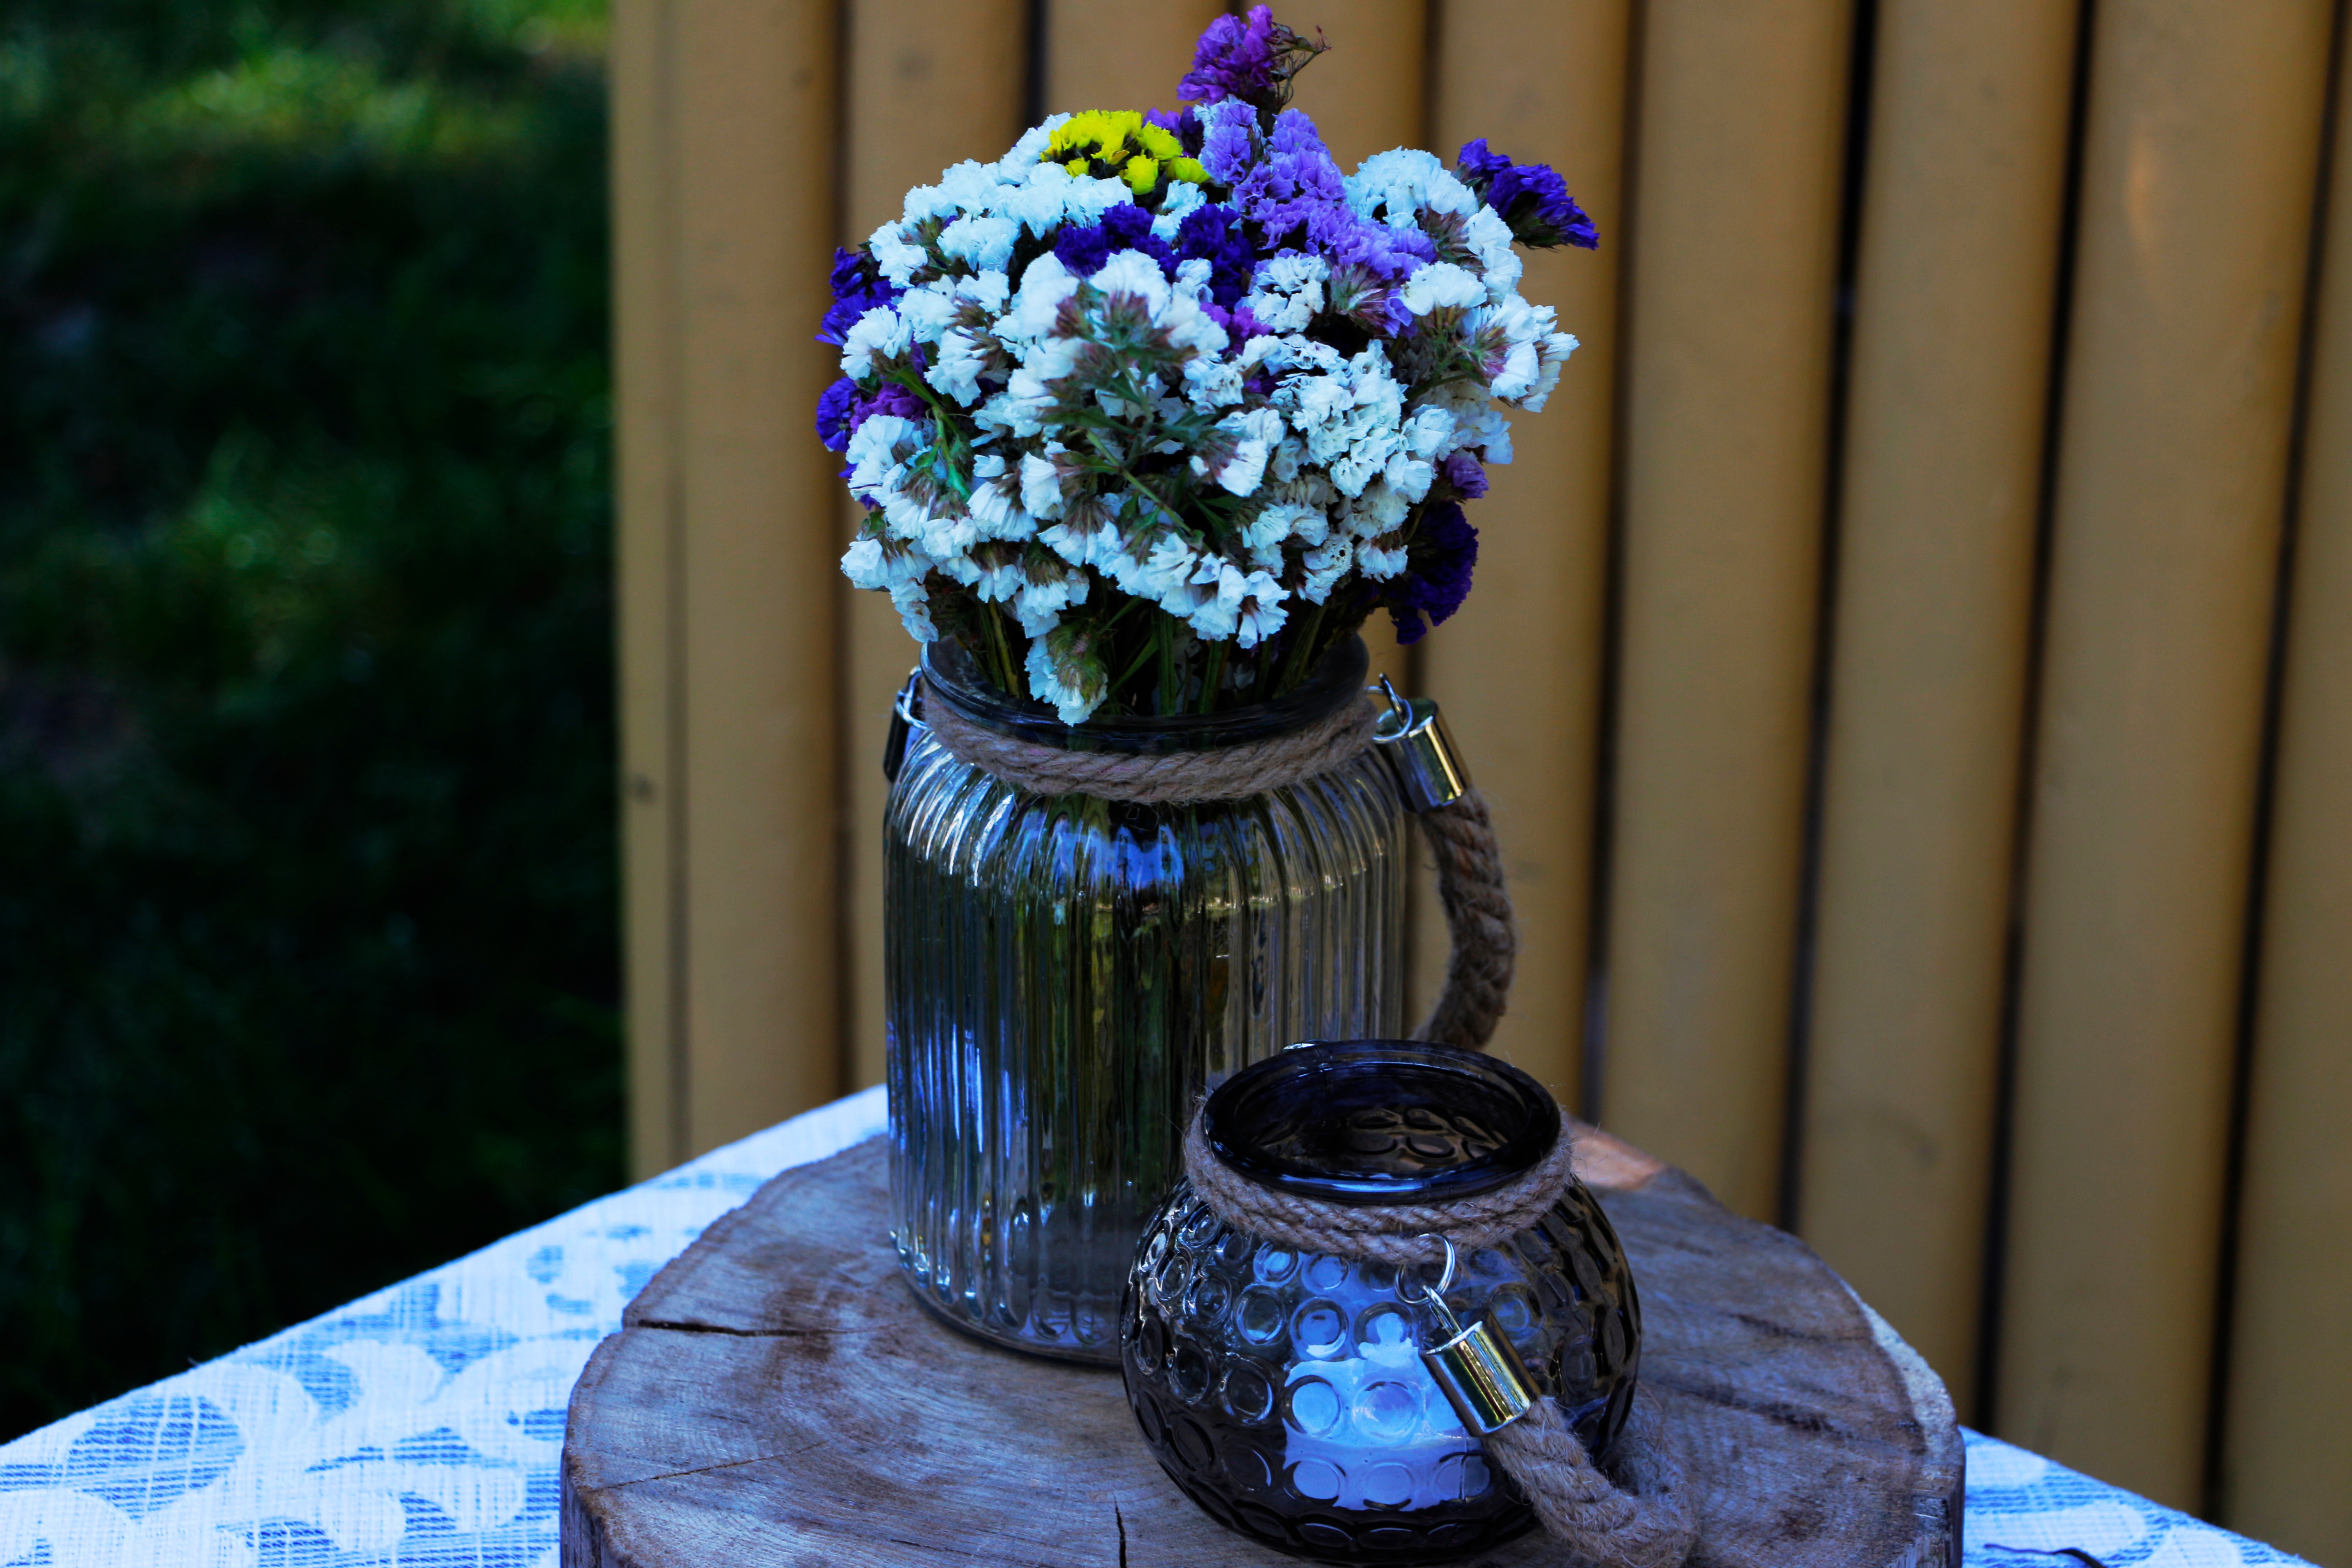
plant, flower, spring, green, color, blue, flora, art, floristry, flower bouquet